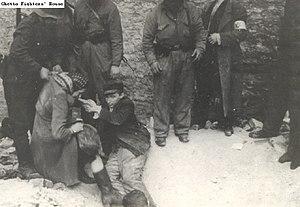
Les ghettos juifs en Pologne occupée par les Allemands ont été créés pendant la Seconde Guerre mondiale dans des centaines d'endroits à travers la Pologne occupée dans le cadre de la Shoah en Pologne. La plupart des ghettos juifs avaient été créés par l'Allemagne nazie entre octobre 1939 et juillet 1942 afin de confiner et de séparer la population juive de Pologne d'environ 3,5 millions d'habitants à des fins de persécution, de terreur et d'exploitation. Dans les petites villes, les ghettos servaient souvent de lieux de rassemblement pour le travail forcé et les actions de déportation massive, tandis que dans les centres urbains, ils ressemblaient à des îles-prisons murées décrites par certains historiens comme à peine plus que des instruments de « meurtre lent et passif », avec des cadavres jonchant les rues.